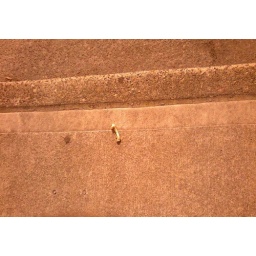
A chicken bone. It was really on the sidewalk near the road.